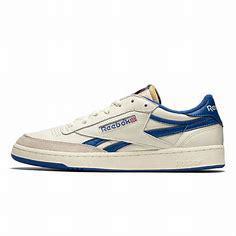
Brand: Reebok
Model: Club C